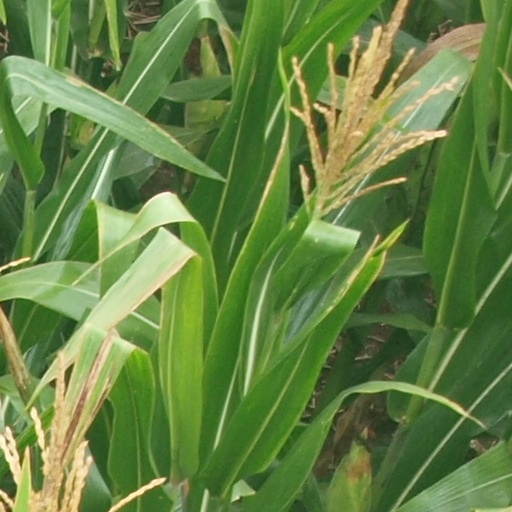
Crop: maize; corn